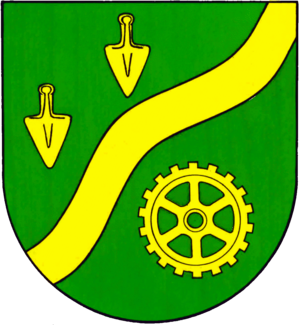
Schenefeld (Kreis Pinneberg)
Coat of arms of Schenefeld
Schenefeld er en by i det nordlige Tyskland, beliggende under Pinneberg Amtkreds i delstaten Slesvig-Holsten. Byen har 17.949 indbyggere og ligger sydøst for Pinneberg, sydvest for Halstenbek og nordvest for Hamborg.